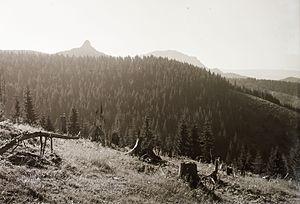
La déforestation en Roumanie est le processus de destruction des forêts qui se déroule en Roumanie, où plus de 366 000 hectares de forêt ont disparu dans les 20 dernières années.